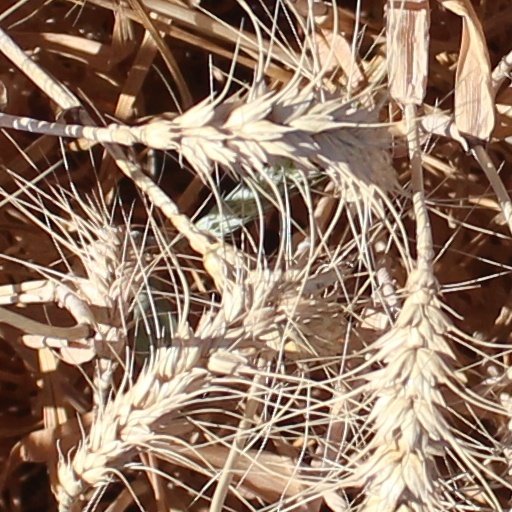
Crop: wheat